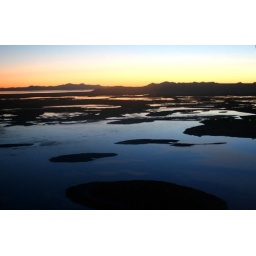
Out the airplane window coming in for a landing in Salt Lake City